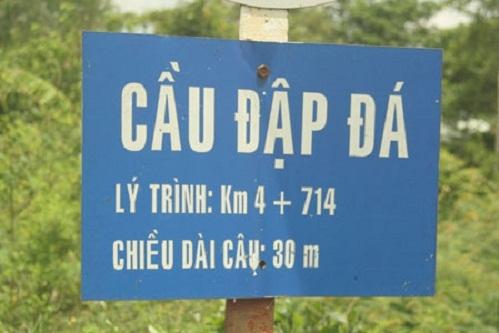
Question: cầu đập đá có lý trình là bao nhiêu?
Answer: km 4+714